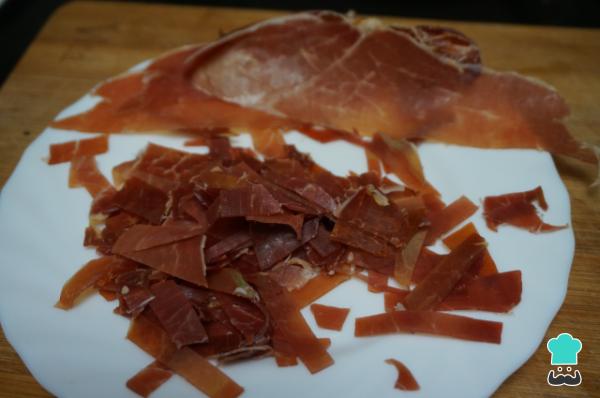
Ahora es el turno de preparar el jamón. Debes cortarlo en tiras.¿Quieres conocer cómo preparar patatas a lo pobre? ¡Sigue leyendo!